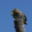
Label: bird